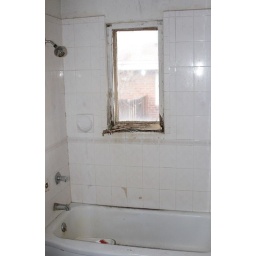
window in bathroom